2014 London Marathon

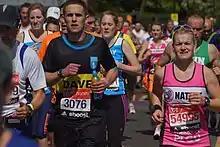
Charity-supporting non-elite participants in the race running along Westferry Road on the Isle of Dogs

The 2014 London Marathon was held on 13 April 2014. One of the largest crowds in London Marathon history, with spectators standing 10 to 15 people deep, turned out to cheer on the competitors in warm weather. The race began in Greenwich in South East London, passing by many of London's most famous landmarks, before finishing on The Mall.